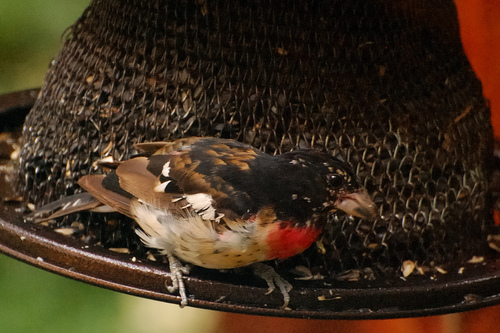
this bird has a large beak and a red breast.
this is a small brown and black bird with a large straight beak.
this is a bird with a white belly, red breast and a brown and black back.
a colorful bird with brown and black wingbars, cream belly, and red chest.
this bird has a speckled belly and breast with a short pointy bill.
this bird is black with white and has a very short beak.
the bird has a spotted belly, red breast and black crown.
the bird has a red throat and a brown belly.
a small bird with an orange breast and black head.
this colorful bird has a white breast, with a red throat and a black crown.
Species: Rose Breasted Grosbeak